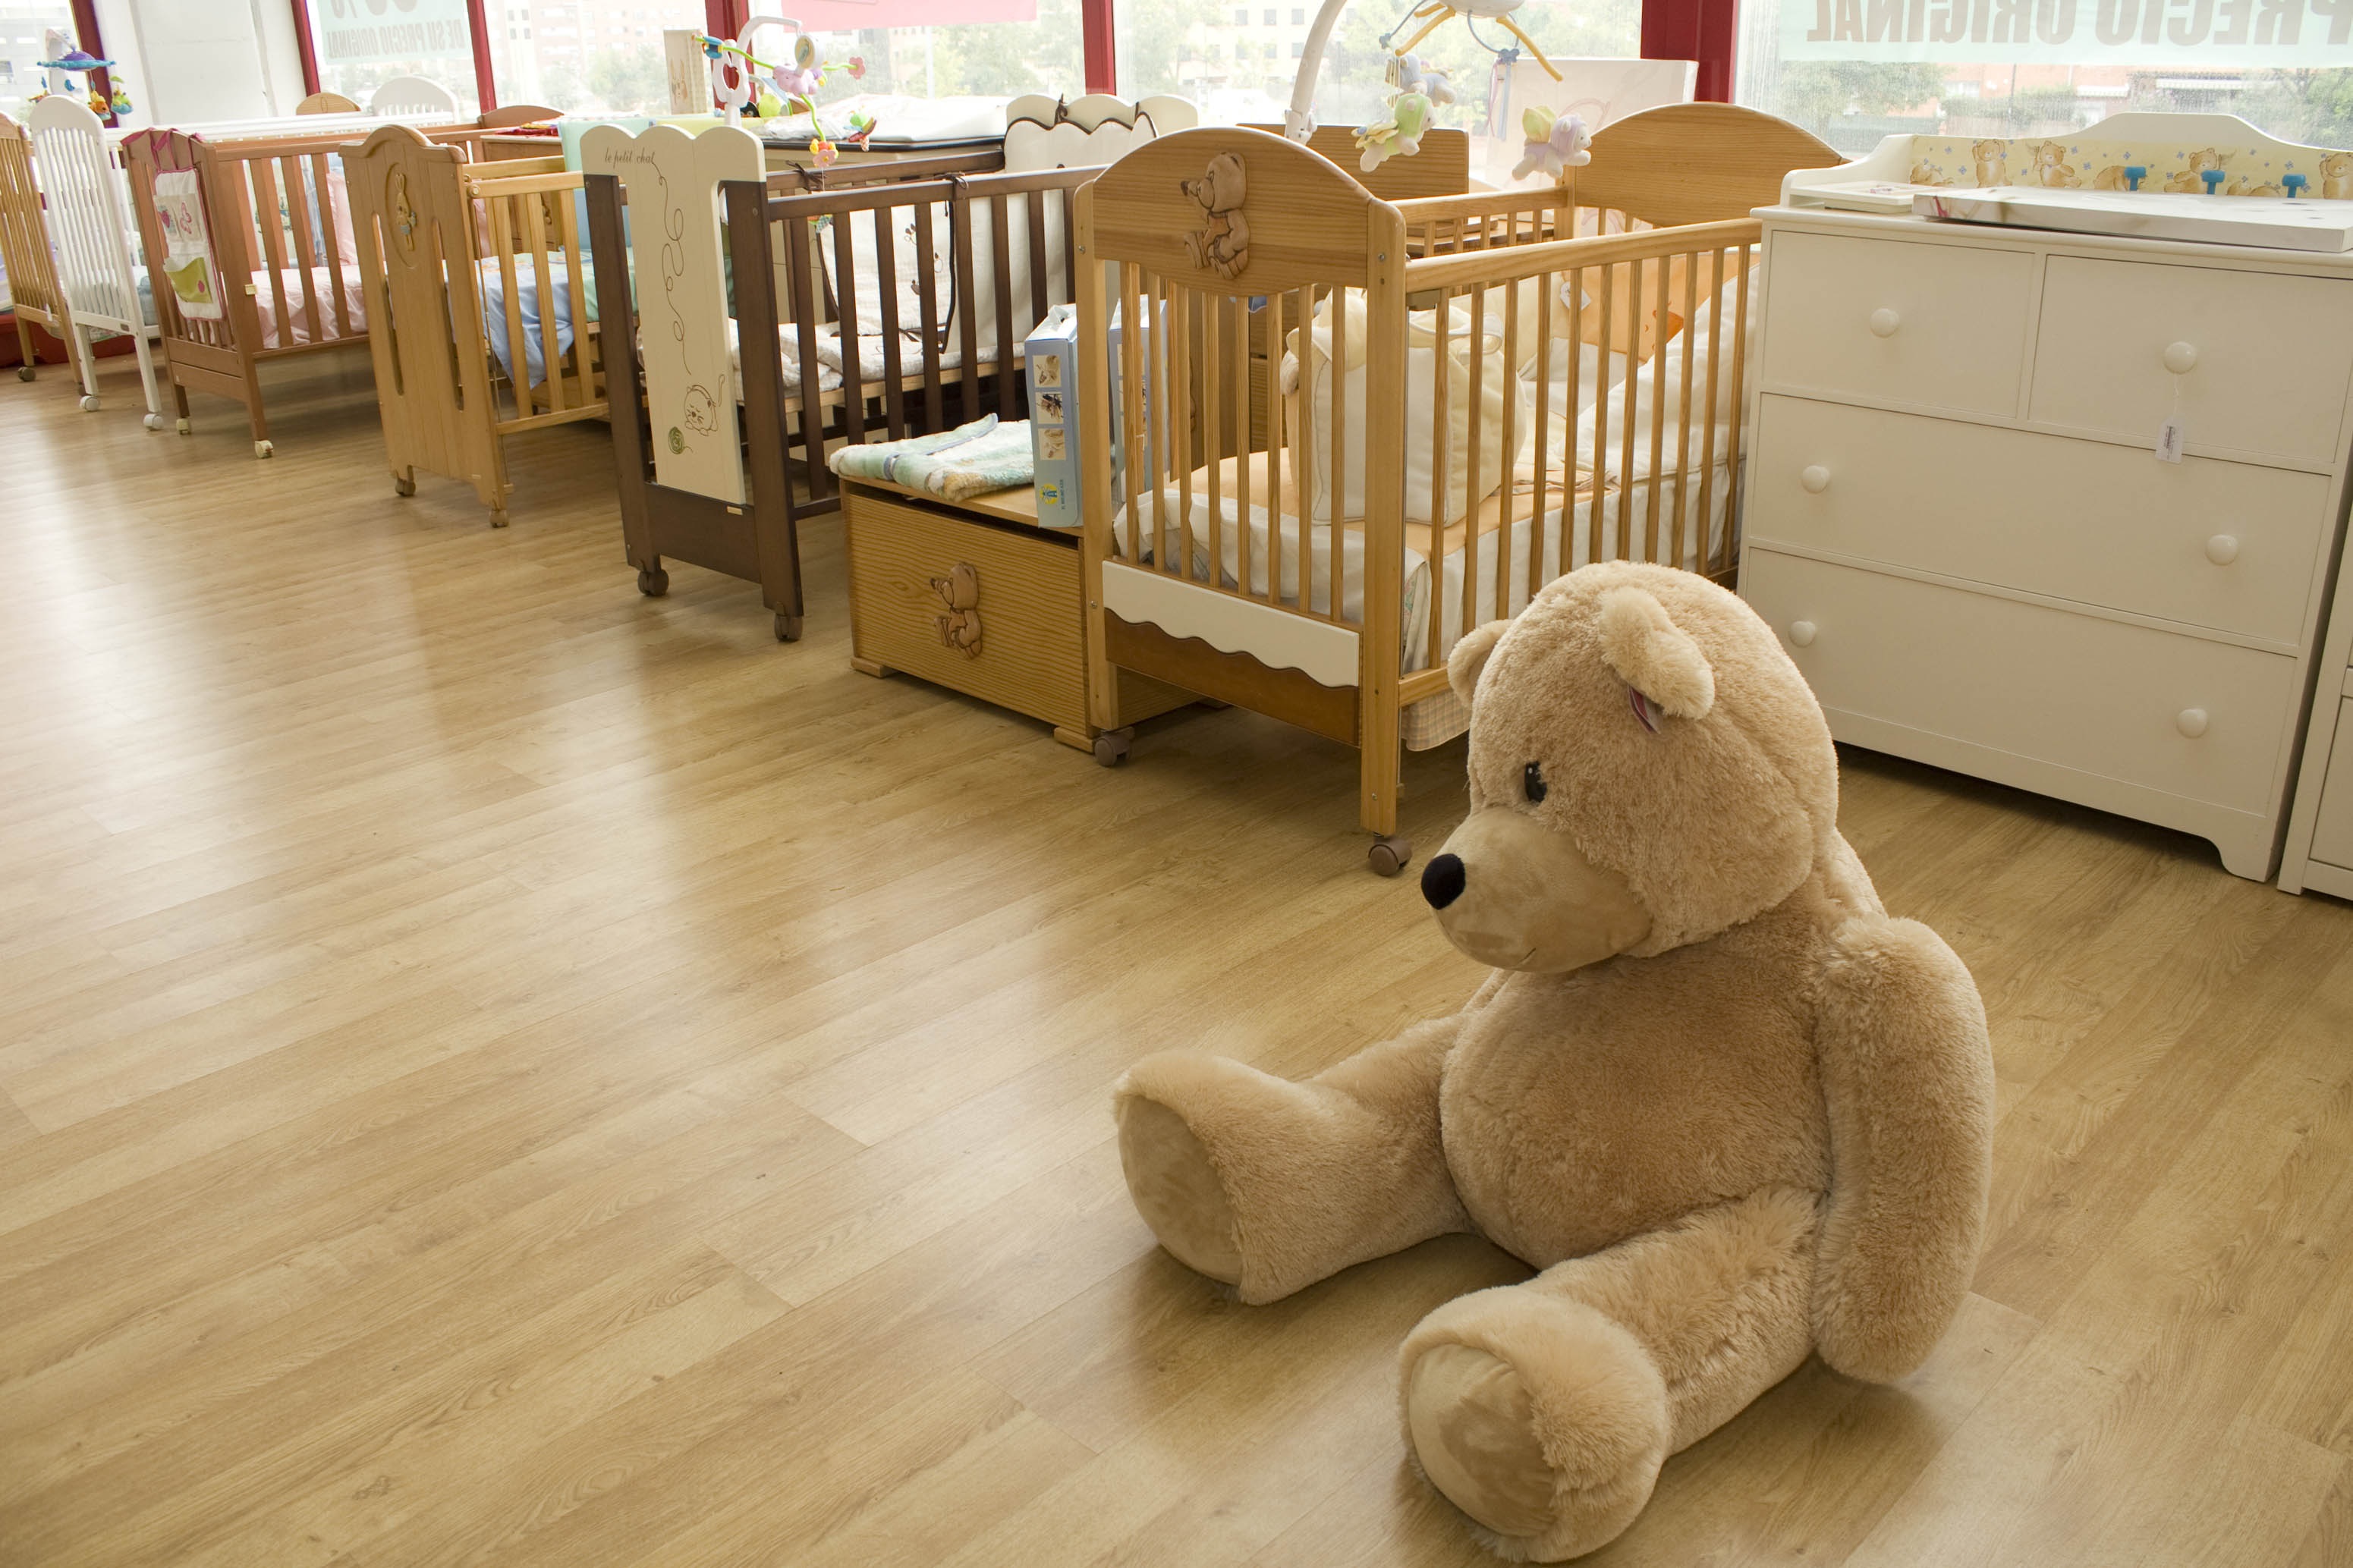
wood, floor, father, furniture, room, pregnancy, son, product, family, children, mother, hardwood, newborn, new born, teddy, daughter, wedge, bebe, flooring, wood flooring, babies store